Slave marriages in the United States

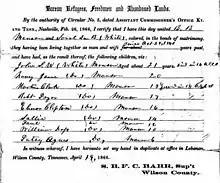
Sarah Ann and Benjamin Manson's marriage certificate from the Freedmen's Bureau

Ellen and William Craft were both born into slavery and were separated from their parents at a young age. They cared for one another, but they would not enter into a marriage that would mean that she would bear a child who would be born into slavery. They hatched a plan to seek freedom. Ellen had a fair complexion, like her father, so she dressed up as a male slaver who traveled with William, who played the role of her slave. They successfully fled slavery and lived as man and wife.